Toledot

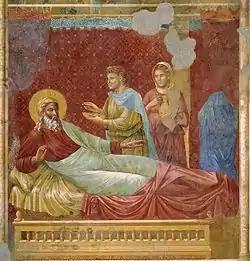
Isaac upon Esau's Return (fresco circa 1292–1294 by Giotto di Bondone)

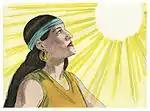
The Lord said, "Two nations are within you." (1984 illustration by Jim Padgett, courtesy of Sweet Publishing)

when Isaac was old and his sight had dimmed, he called Esau and asked him to hunt some game and prepare a dish, so that Isaac might give him his innermost blessing before he died. Rebekah had been listening, and when Esau departed, she instructed Jacob to fetch her two choice kids so that she might prepare a dish that Jacob could take to Isaac and receive his blessing. Jacob complained to Rebekah that since Esau was hairy, Isaac might touch him, discover him to be a trickster, and curse him. But Rebekah called the curse upon herself, insisting that Jacob do as she directed. So Jacob got the kids, and Rebekah prepared a dish, had Jacob put on Esau's best clothes, and covered Jacob's hands and neck with the kid's skins. When Jacob went to Isaac, he asked which of his sons had arrived, and Jacob said that he was Esau and asked for Isaac's blessing. Isaac asked him how he had succeeded so quickly, and he said that God had granted him good fortune. Isaac asked Jacob to come closer that Isaac might feel him to determine whether he was really Esau. Isaac felt him and wondered that the voice was Jacob's, but the hands were Esau's. Isaac questioned if it was really Esau, and when Jacob assured him, Isaac asked for the game and Jacob served him the kids and wine. Isaac bade his son to come close and kiss him, and Isaac smelled his clothes, remarking that he smelled like the fields. The fifth reading ends here.